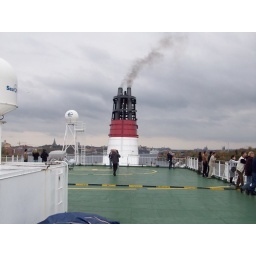
top floor in the ship